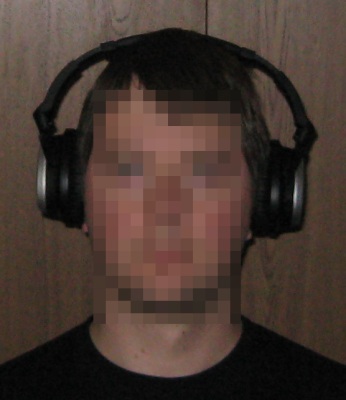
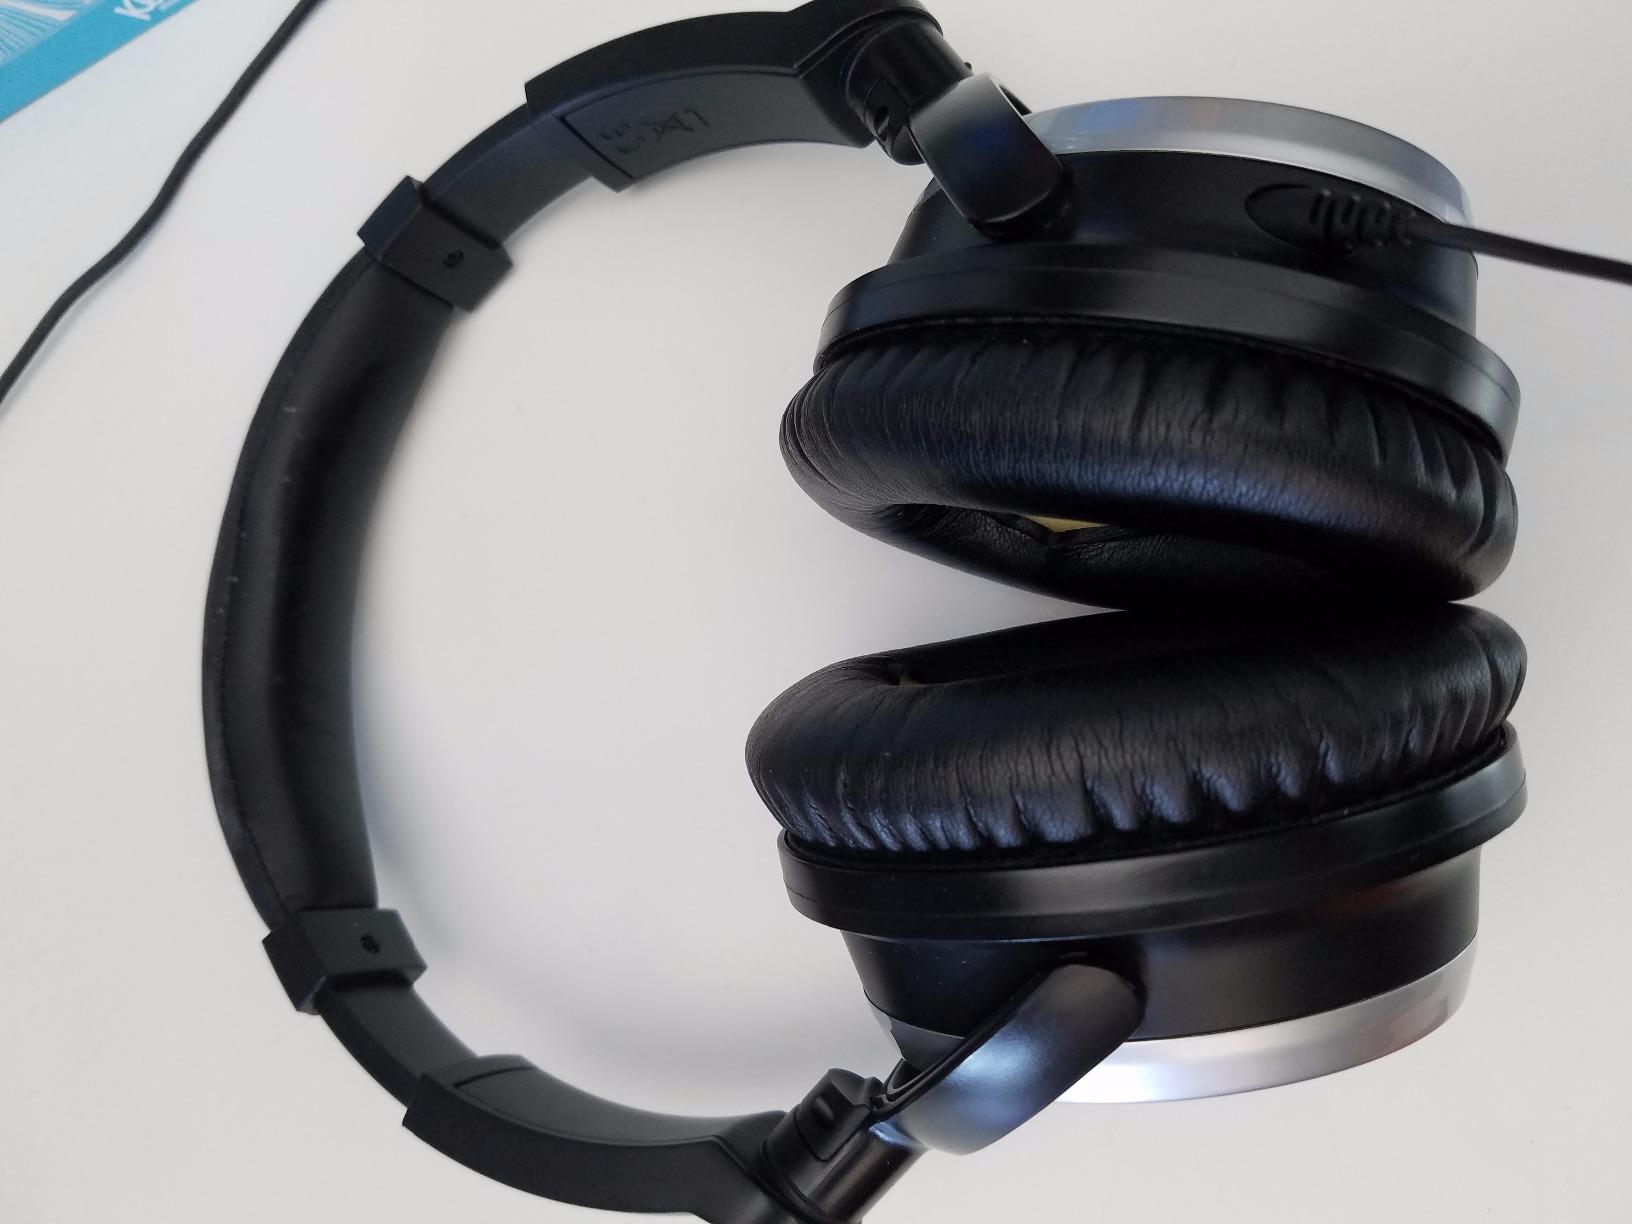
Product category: headphones
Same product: yes